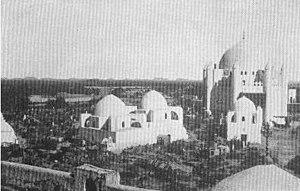
La destruction de sites liés à l'Islam précoce est un processus toujours en cours essentiellement dans la région du Hedjaz en Arabie saoudite occidentale, en particulier dans les villes saintes de La Mecque et Médine. Il s'agit principalement de la démolition de mosquées anciennes, de cimetières, de tombeaux de Saints, de mausolées et autres sites associés à des personnalités historiques vénérées par les musulmans. Par ces destructions, l'État saoudien cherche à empêcher le culte des saints et la vénération des tombeaux sur son territoire, conformément à la compréhension salafiste des textes de l'islam. Beaucoup de ces démolitions sont également justifiées par l'extension continue de la Mosquée sacrée à La Mecque, et de la Mosquée du Prophète à Médine, et de leurs annexes toujours plus vastes pour accueillir les pèlerins du Hajj, dont le nombre croît avec les années.